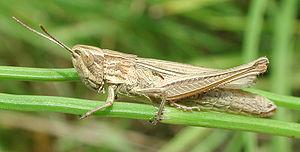
Chorthippus albomarginatus, le Criquet marginé, est une espèce de criquets de la famille des Acrididae.